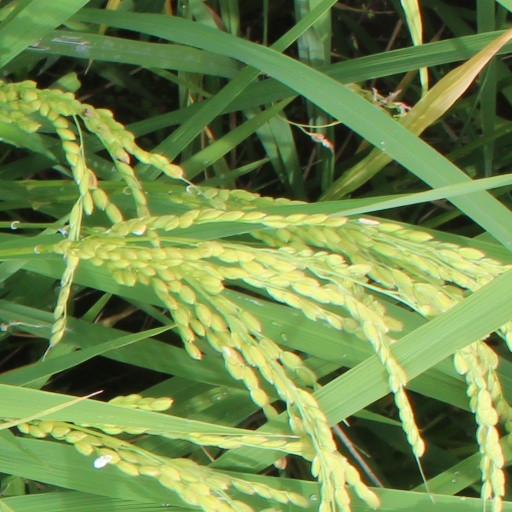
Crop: rice